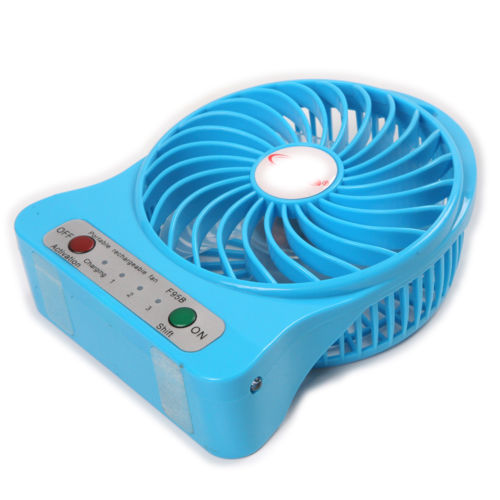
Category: fan